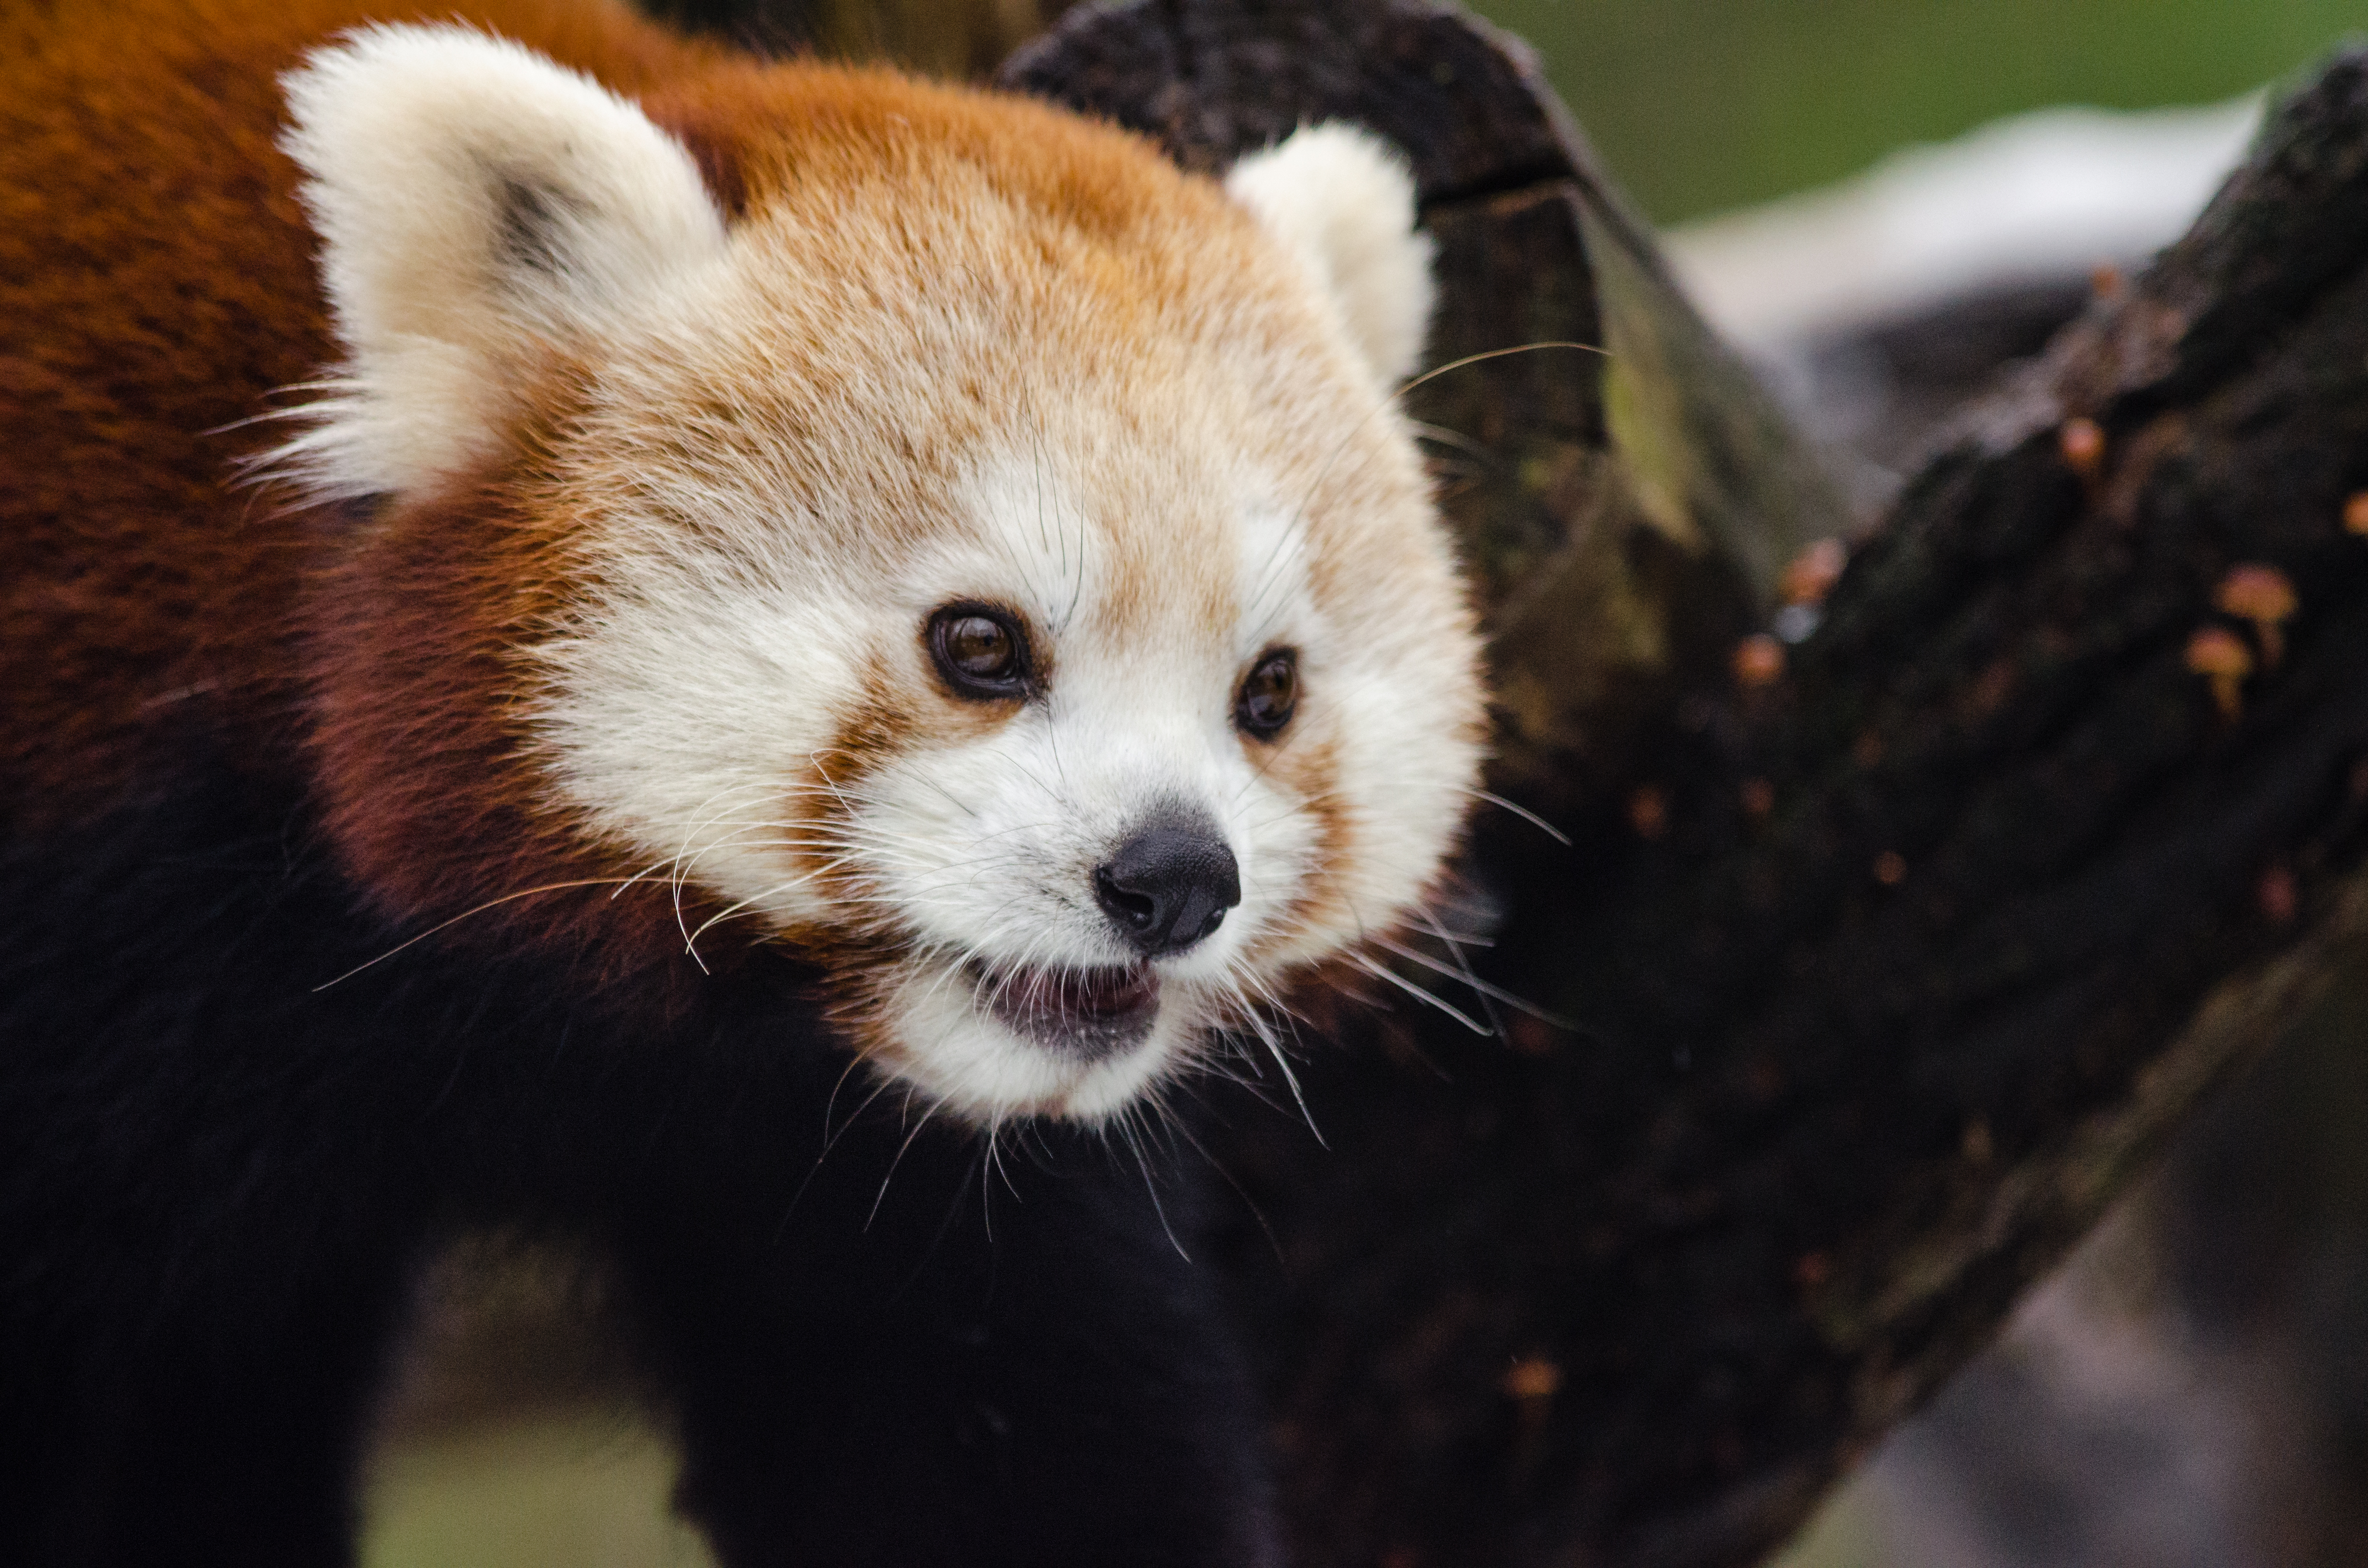
tree, bokeh, animal, cute, bear, wildlife, zoo, red, mammal, nikon, fauna, red panda, panda, whiskers, endangered, vertebrate, germany, deutschland, baum, adorable, tele, d7000, roter, kleiner, niedlich, species, tierpark, bedroht, polecat